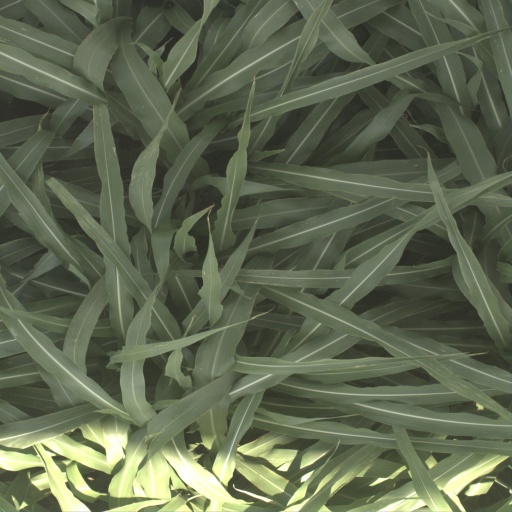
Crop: sorghum